Maneesh Sharma

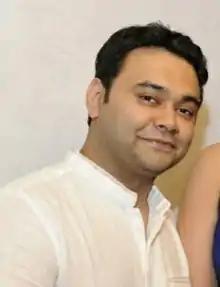
Sharma in 2013

Maneesh Sharma (born 6 January 1980) is an Indian filmmaker who is known for his work in Hindi films. He has directed films such as "Band Baaja Baaraat" (2010), "Ladies vs Ricky Bahl" (2011), "Shuddh Desi Romance" (2013), and "Fan" (2016).